Live Oak, Tampa and Charlotte Harbor Railroad

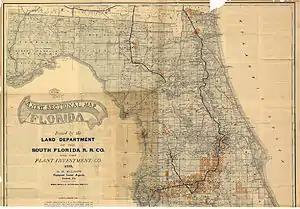
1888 map showing Live Oak, Tampa and Charlotte Harbor Railroad and related rail lines

The Live Oak and Rowlands Bluff Railroad was chartered to run from Live Oak to Rowlands Bluff (known today as Branford) on the Suwannee River, which was complete in the early 1880s. It was chartered an extension of the Florida Division of Plant's Savannah, Florida and Western Railroad, which originated in Lawton, Georgia (now known as DuPont) and was the first railroad to cross the Florida/Georgia Border. Plant had acquired his lines in Georgia from the Atlantic and Gulf Railroad in 1879.